Neurostimulation

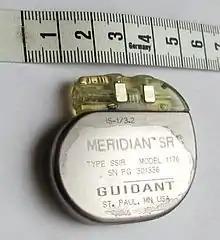
A pacemaker, scale in centimeters

LGN, which is located in the midbrain to relay signals from the retina to the visual cortex, is another potential area that can be used for stimulation. But this area has limited access due to surgical difficulty. The recent success of deep brain stimulation techniques targeting the midbrain has encouraged research to pursue the approach of LGN stimulation for a visual prosthesis.